George Grossmith

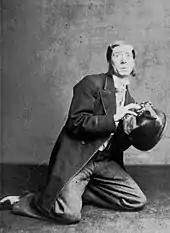
Grossmith as Wells in "The Sorcerer", 1877

After entertaining professionally in sketch comedy for seven years, however, Grossmith discovered that his income decreased each year as his family and household expenses increased. He also disliked travelling. Accordingly, he was pleased when, despite his relative inexperience in legitimate theatre, he received a letter from Arthur Sullivan in November 1877 inviting him to take a part in his new piece with W. S. Gilbert: "The Sorcerer".